Alan Hinkes

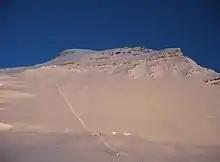
Cho Oyu: Showing the route from camp III at , which crosses the "yellow bands", to get to the final flat summit plateau.

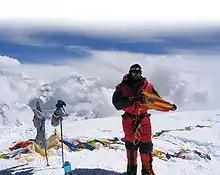
: The Spanish mountaineer recording his 5th official eight-thousander, on the plateau of Cho Oyu, at the "prayer flags" with "view of everest" (the Elizabeth Hawley criteria), but circa 15 mins away from the "technical" summit.

His 30 April 1990 ascent of Cho Oyu, which he completed alone in low visibility, is disputed by one observer. Cho Oyu has a broadly flat summit plateau with no cairn (the traditional prayer flags on Cho Oyu's summit plateau do not mark the "technical" summit). The summit is a small unmarked "hump" (or "bump") (which many Cho Oyu YouTube summit videos miss). While the height differential of this hump is small, Ralf Dujmovits, 3-time Cho Oyu summiter, notes that for a strong climber to get to the "hump" area can take another 30 minutes.